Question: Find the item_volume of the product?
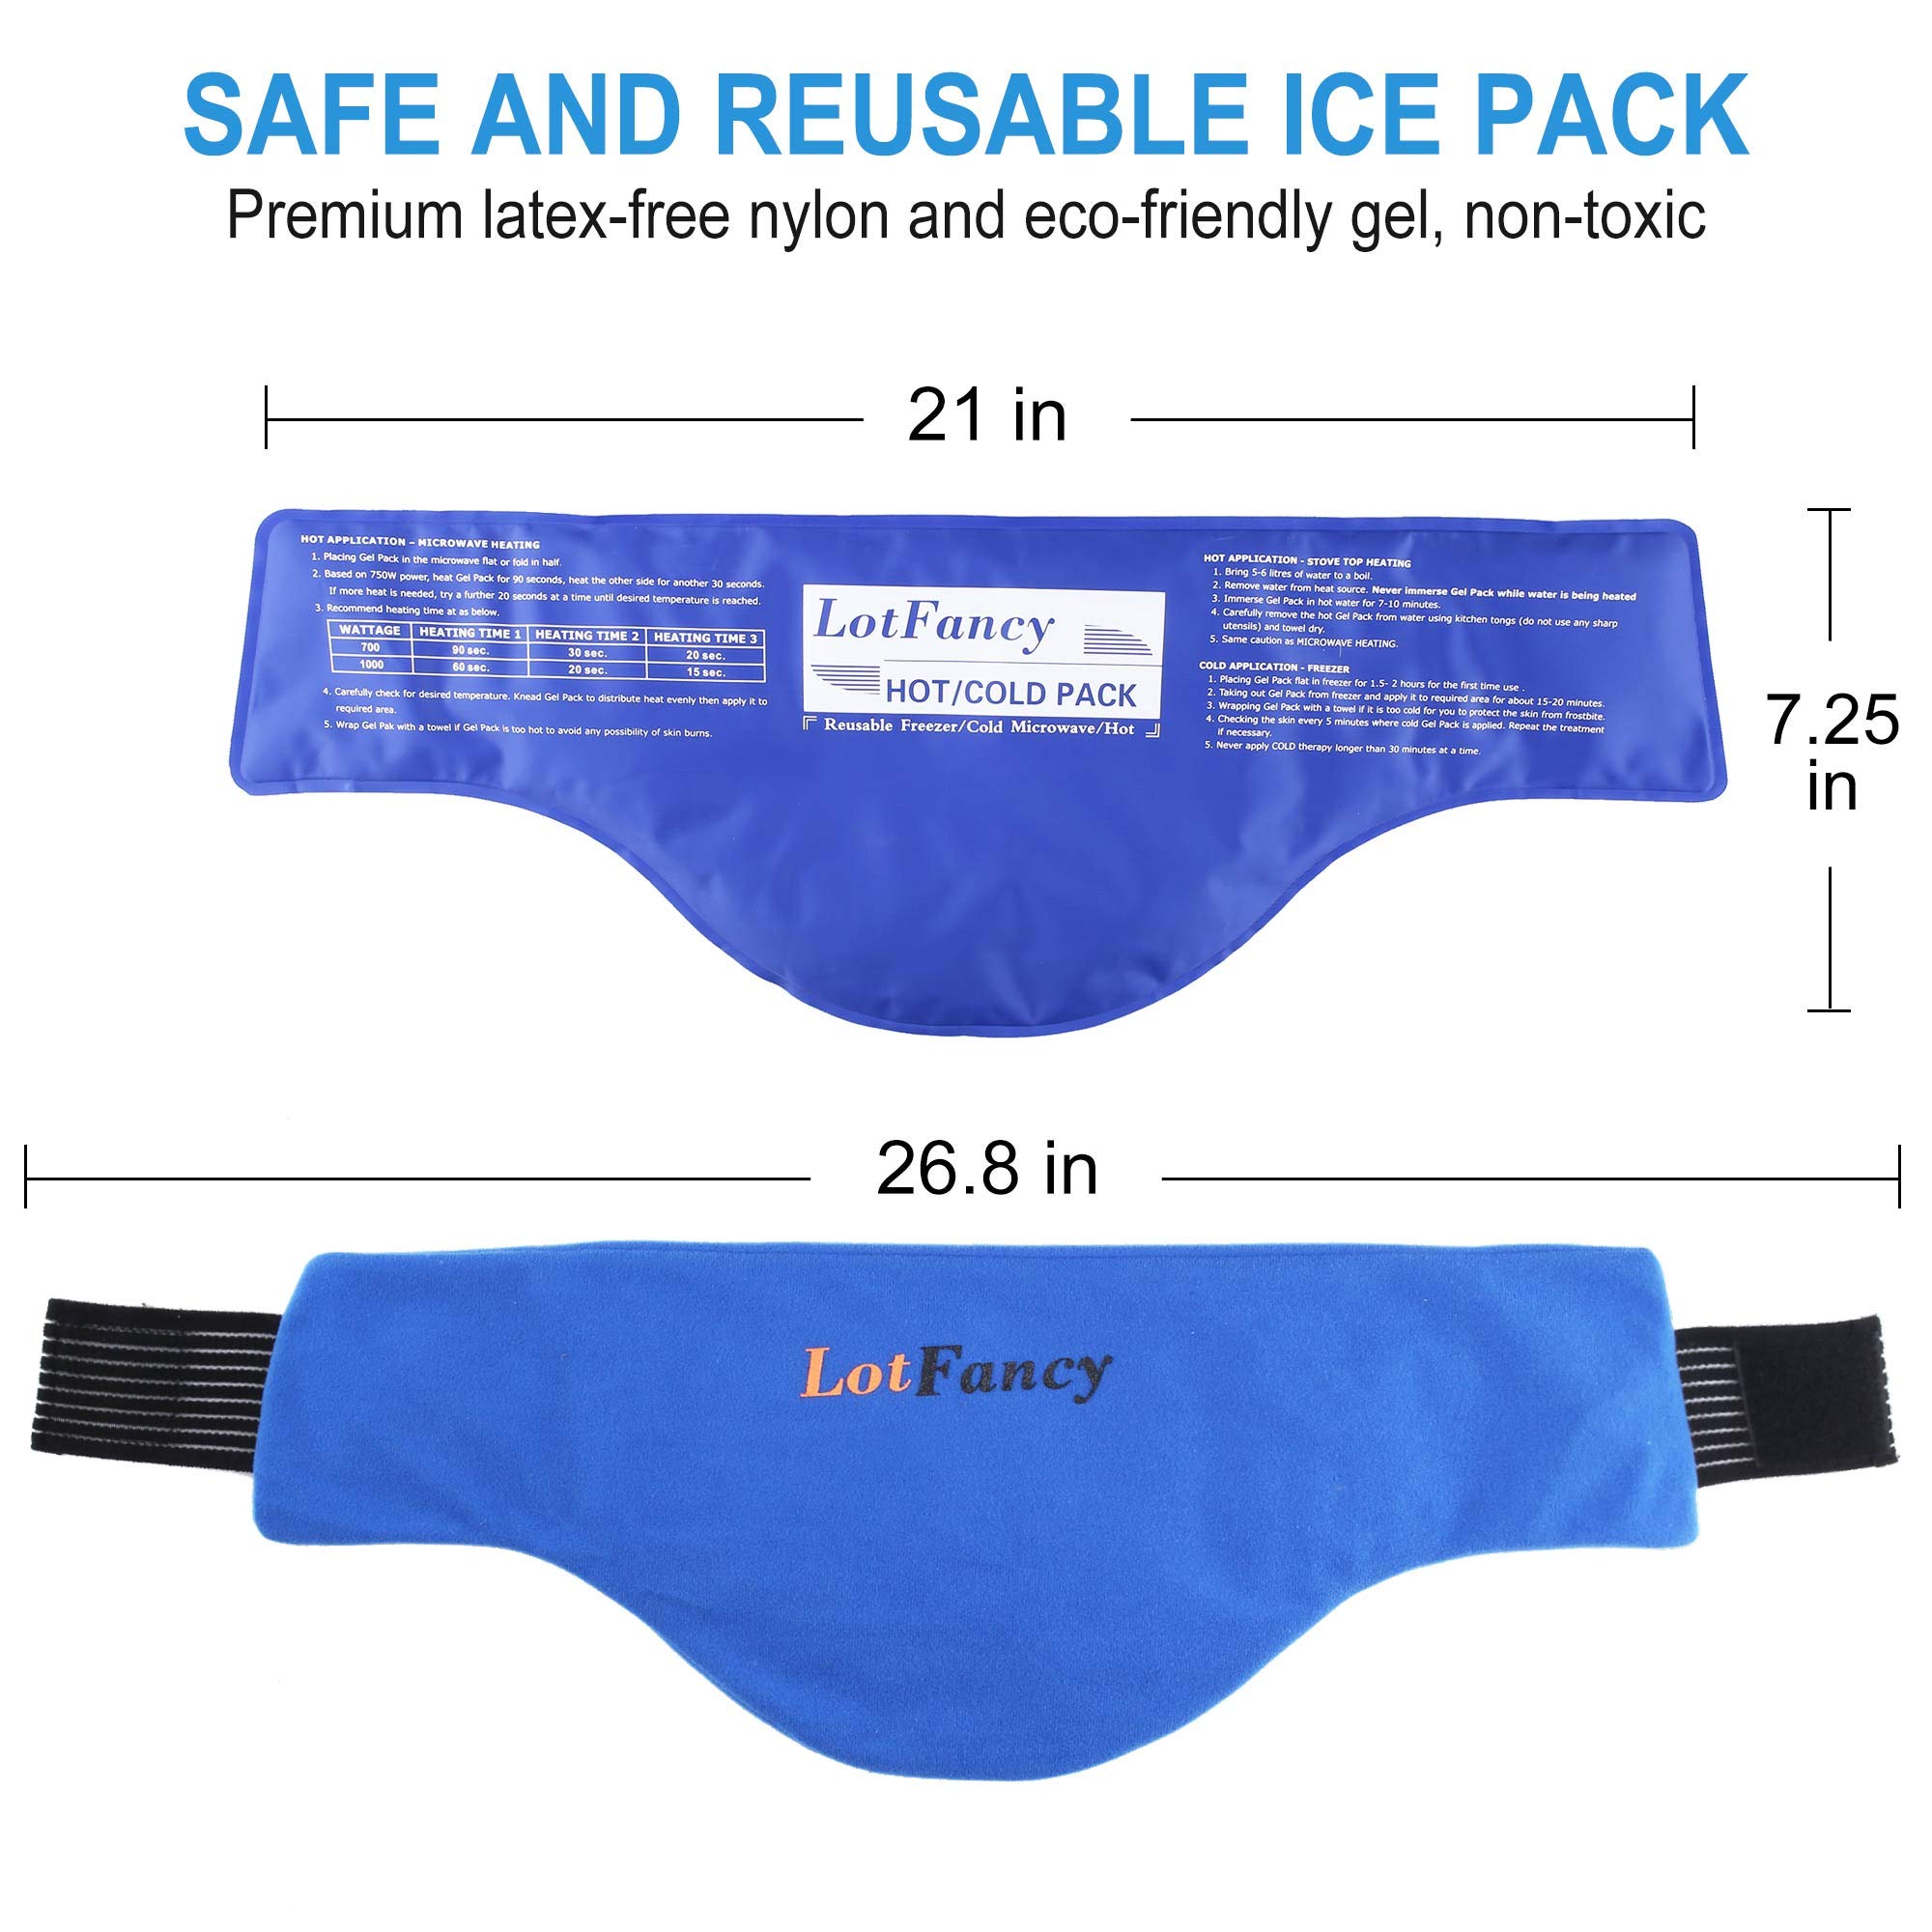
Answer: [5.0, 6.0] litre